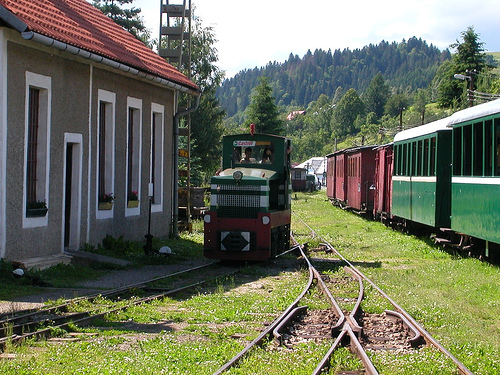
A train that is on the tracks near a building.

A train next to train tracks and a house.

A small train runs on a track next to full size train cars.

A small train on tracks next to a larger train.

A train sitting beside a set of mini tracks.